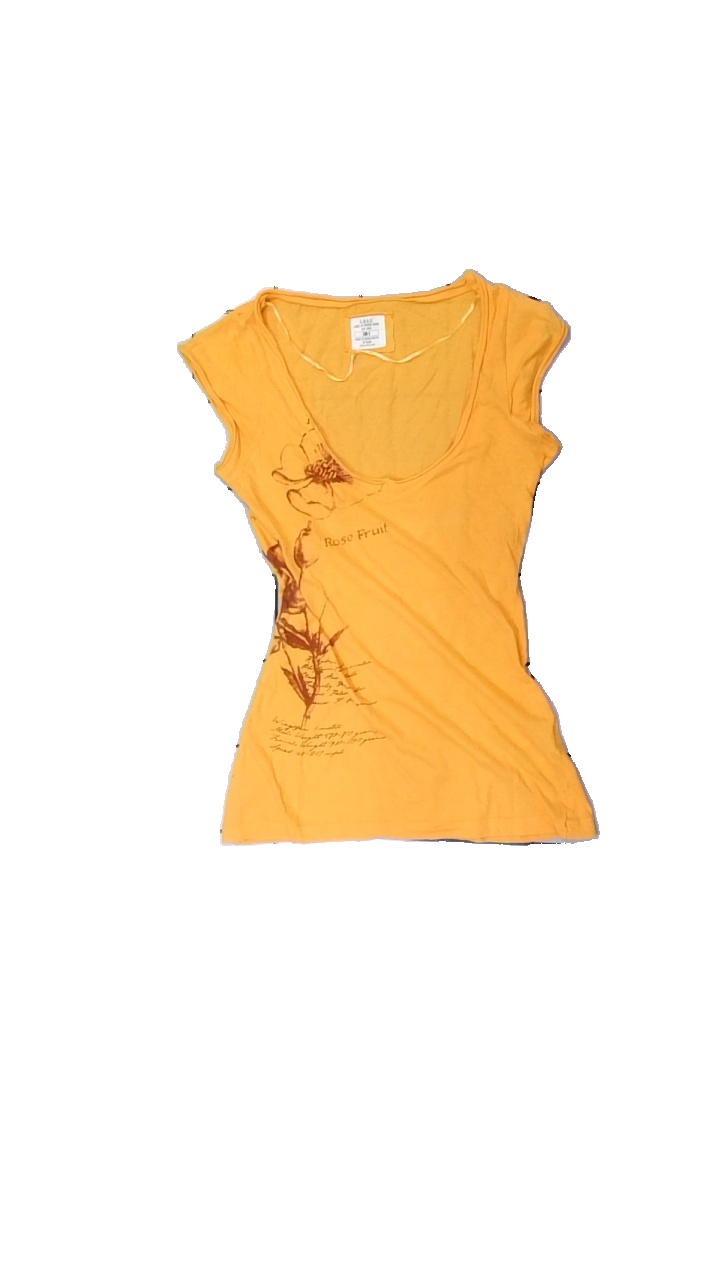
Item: T-shirt (Ladies)
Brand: Logg (h&m)
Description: orange t-shirt med blommor och text fram
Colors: Orange, Black
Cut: Regular
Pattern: Floral print
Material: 100% cotton
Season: All
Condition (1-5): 5
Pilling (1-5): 5
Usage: Reuse
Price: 50-100